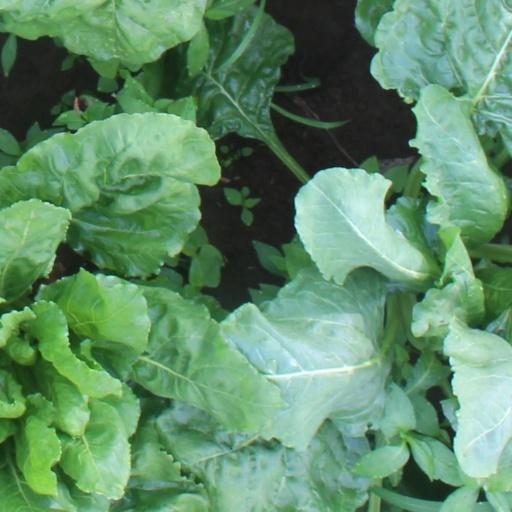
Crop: sugar beet